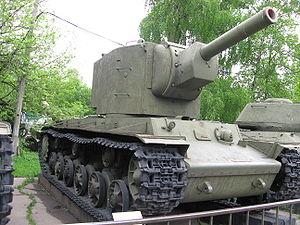
Le KV-2 est un char lourd soviétique de la Seconde Guerre mondiale, membre de la série des chars KV.